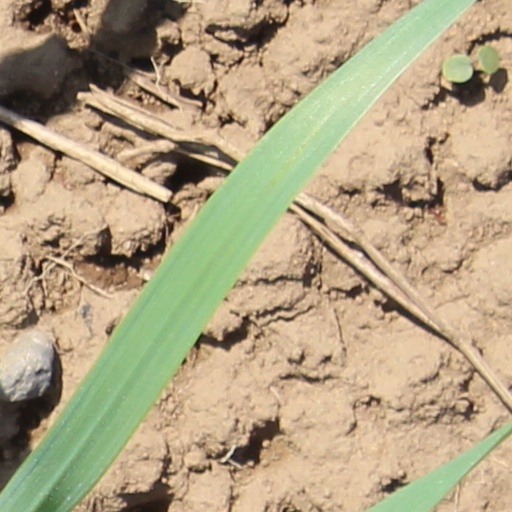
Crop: wheat